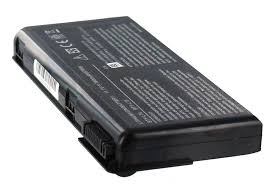
Waste category: battery